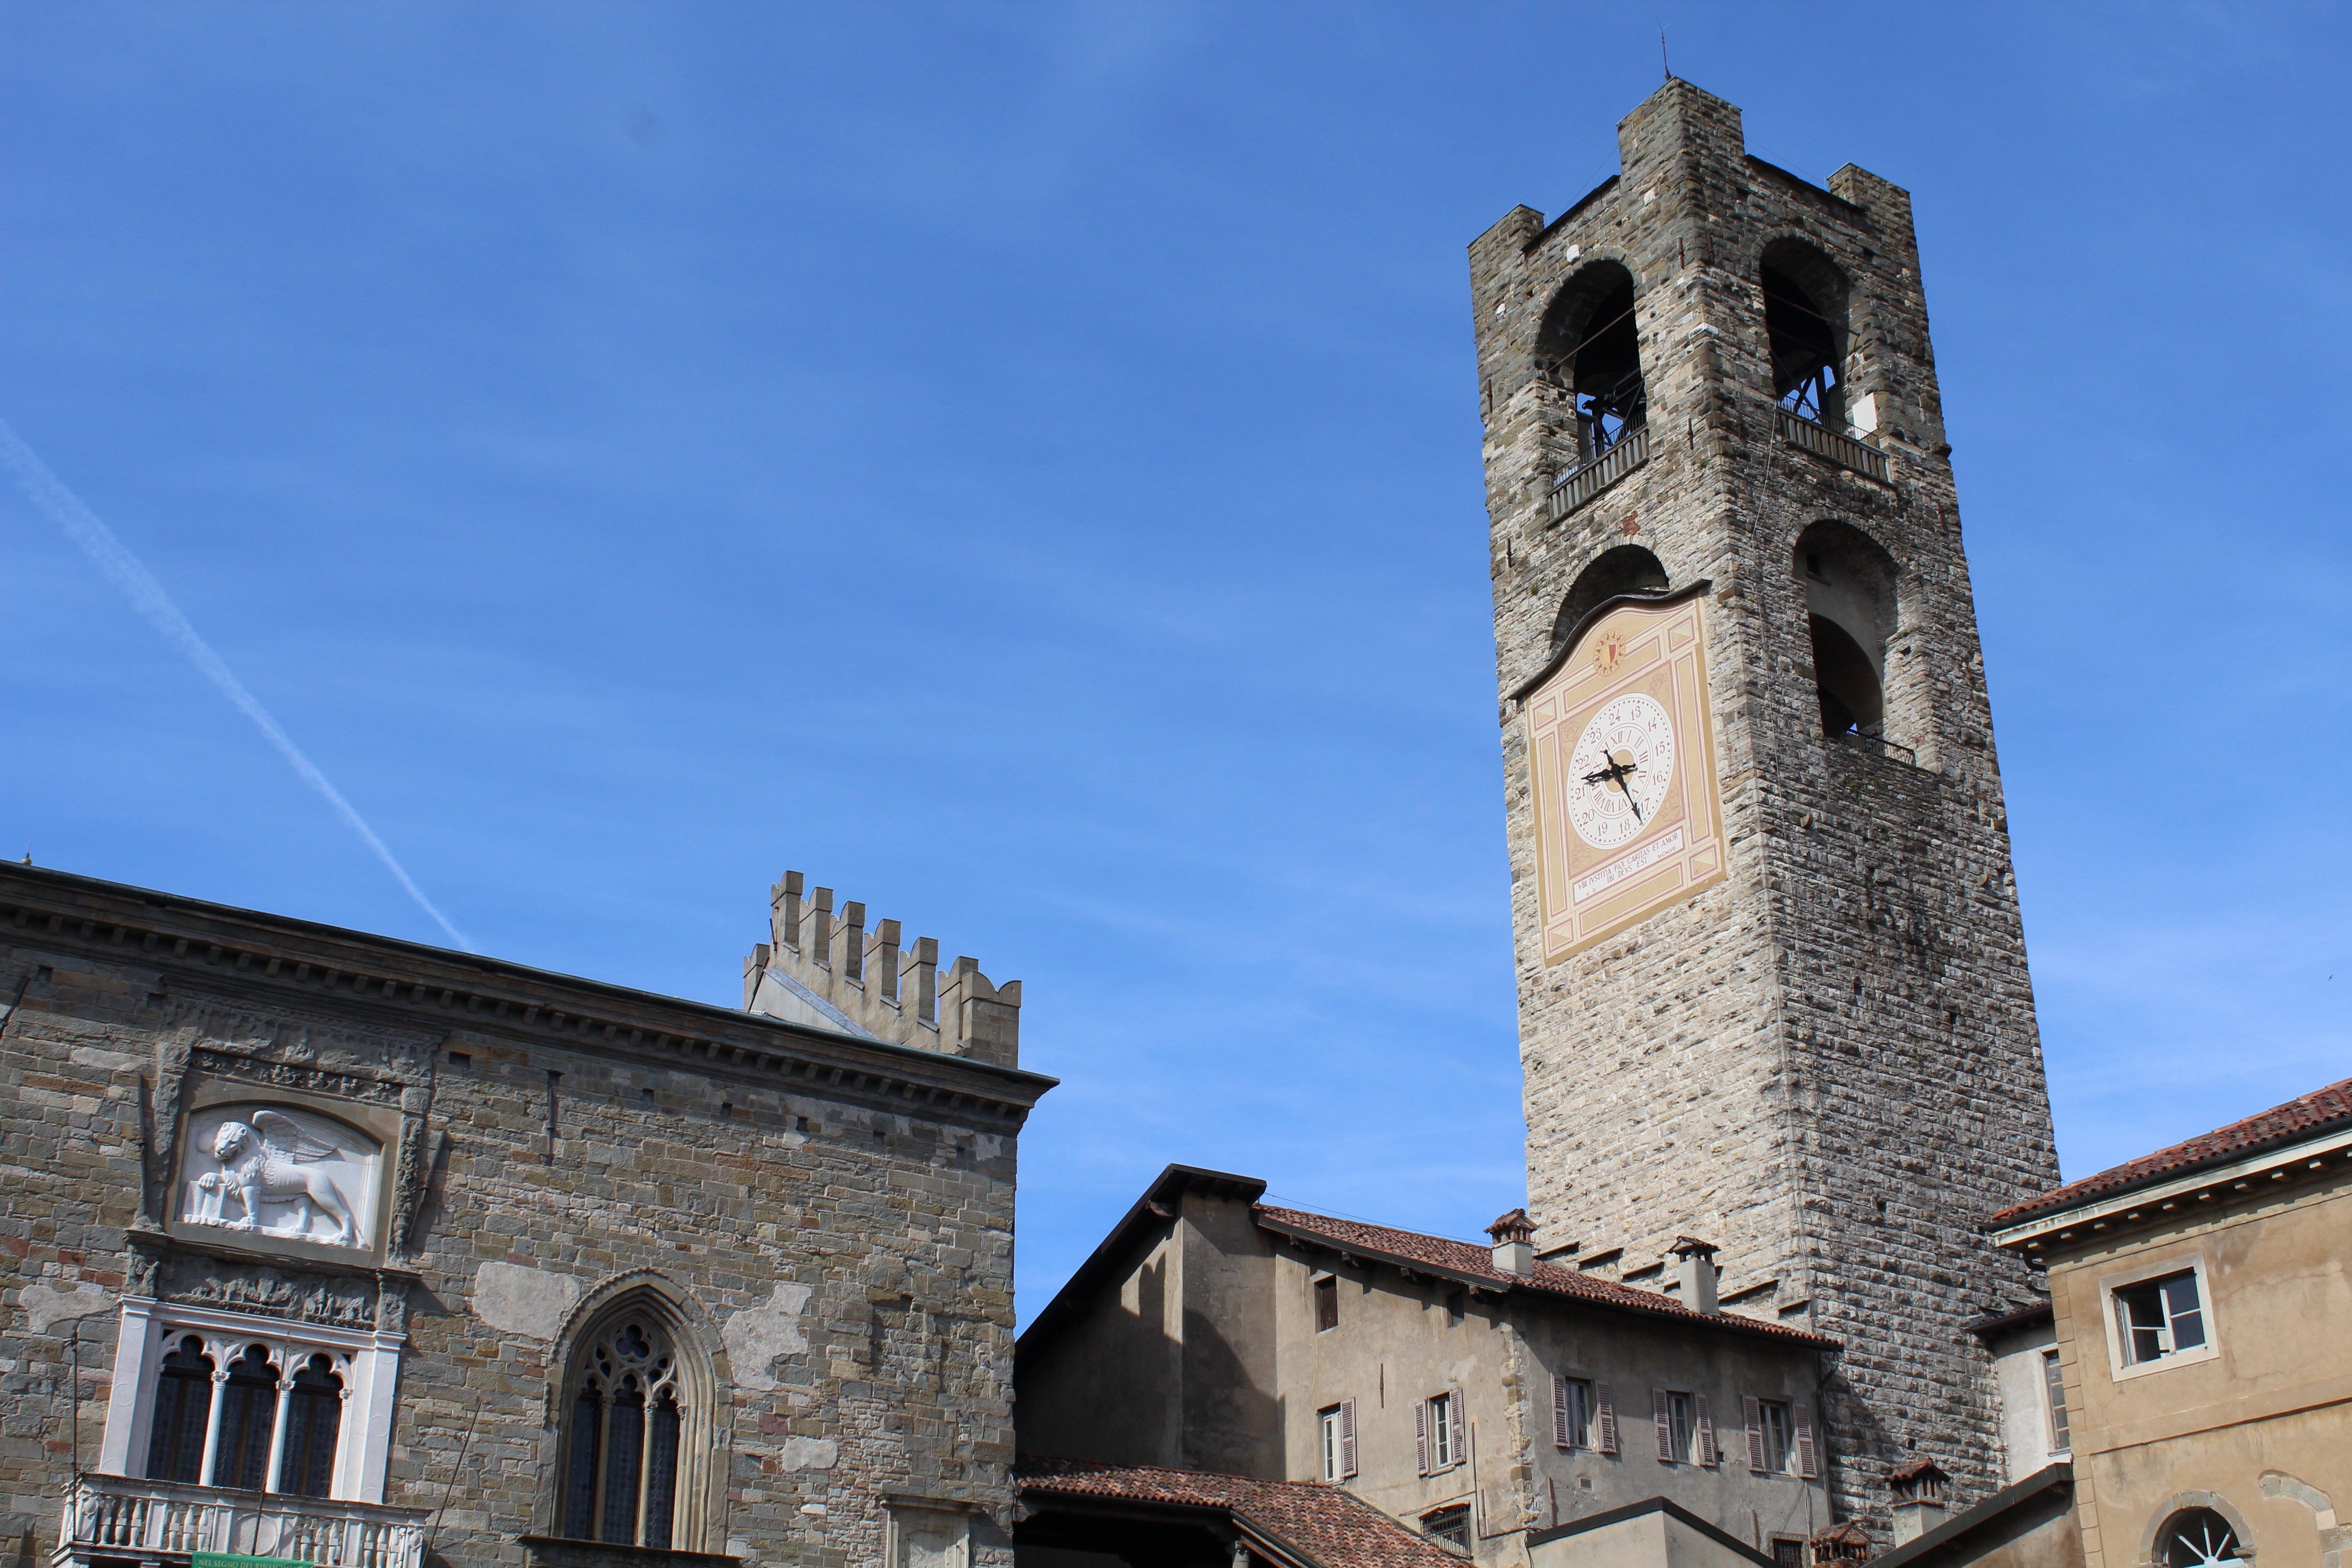
town, building, bell, tower, castle, landmark, italy, church, cathedral, place of worship, clock tower, bell tower, steeple, monastery, campanile, basilica, lombardy, historic site, bergamo, old town square